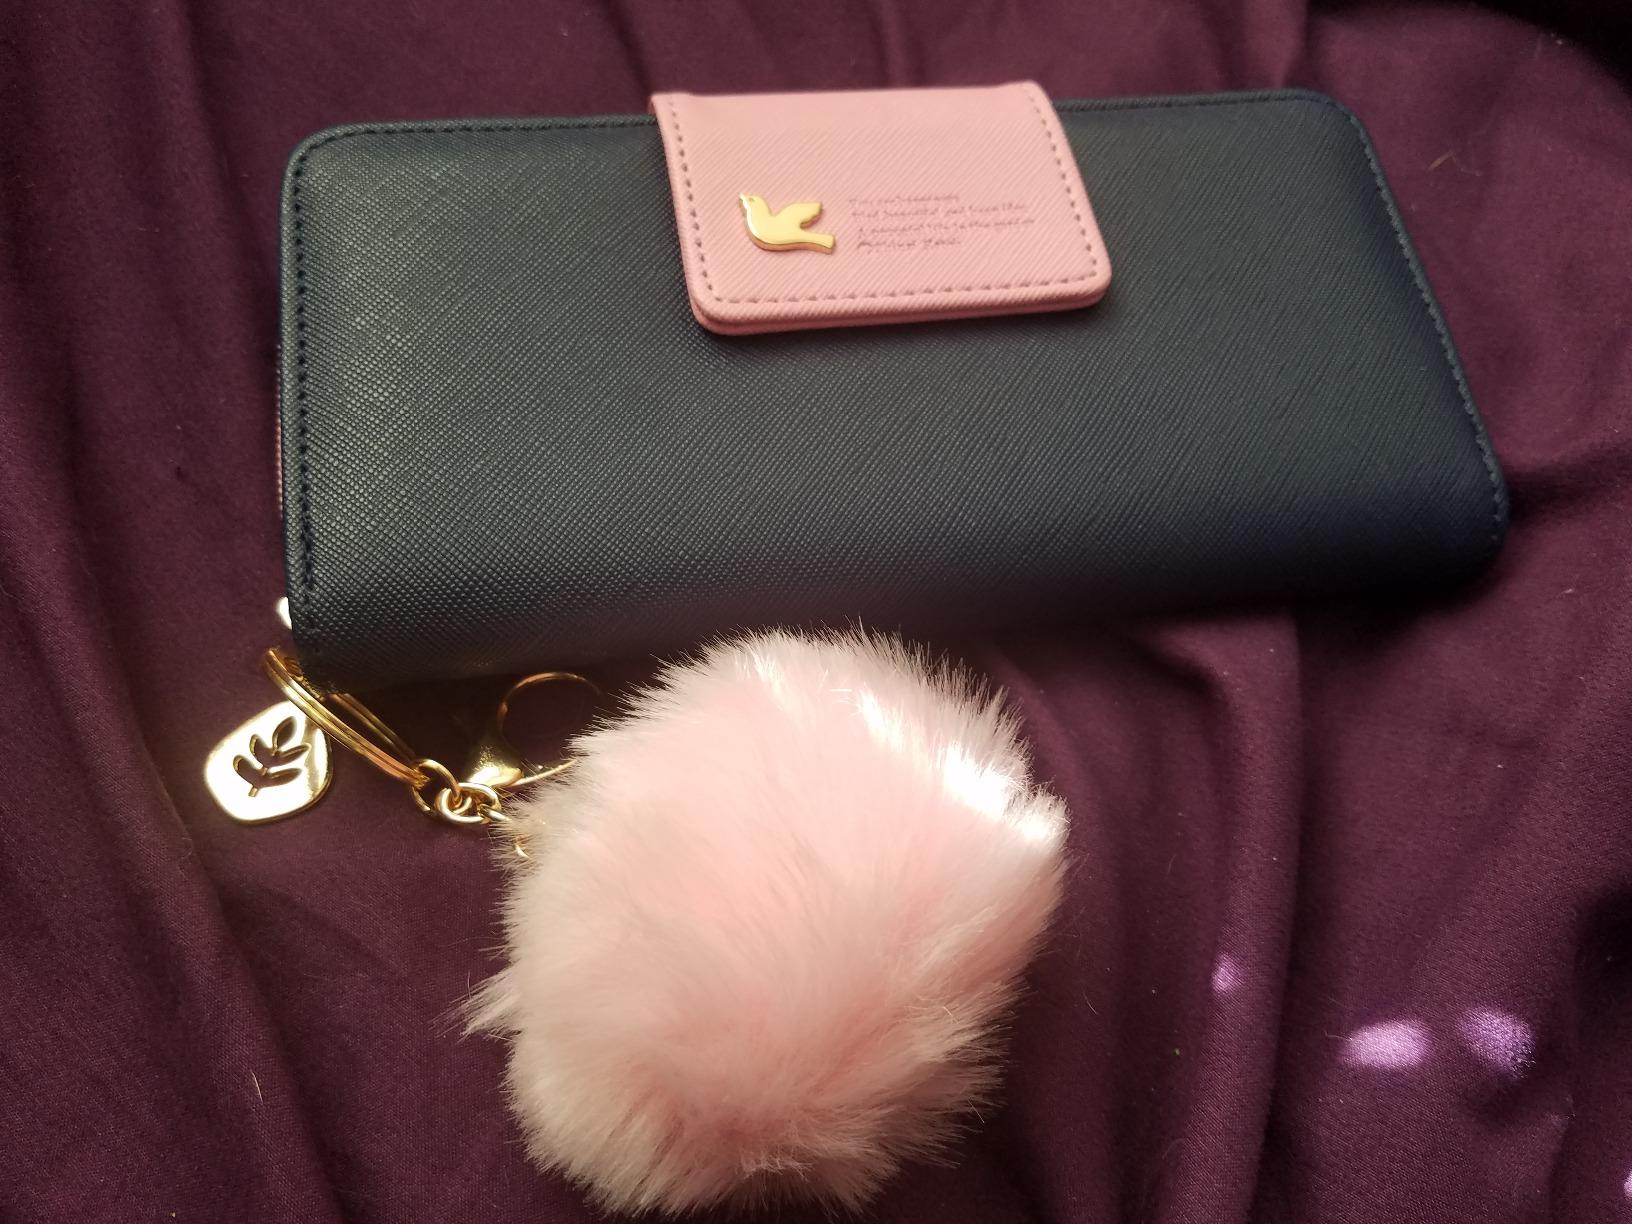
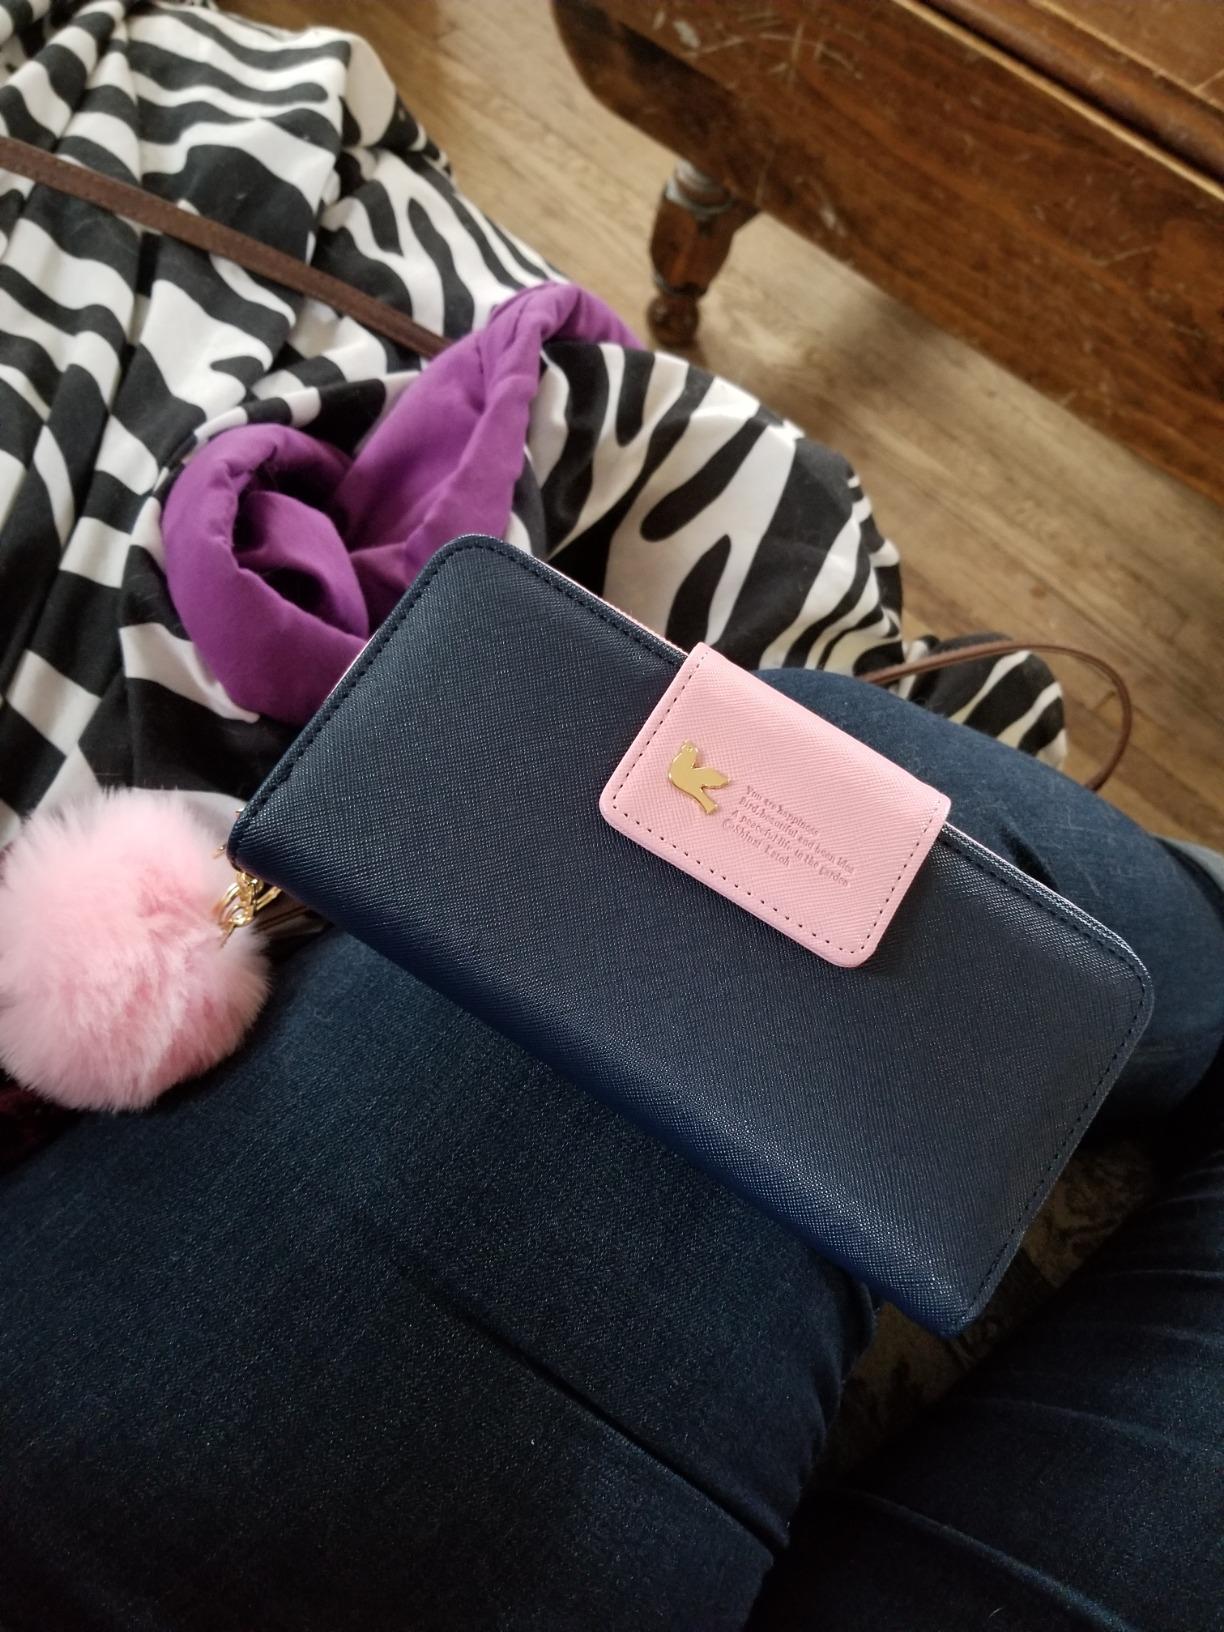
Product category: accessories_handbag
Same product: yes